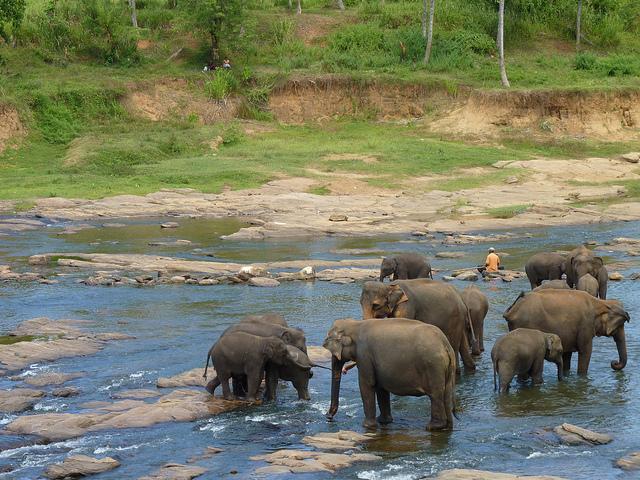
Elephants young and old drinking from a river